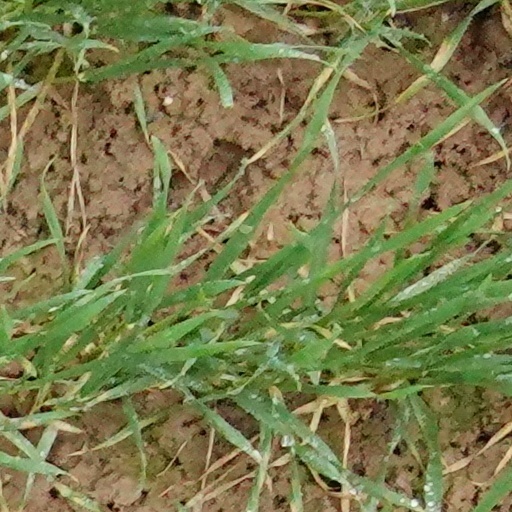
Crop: wheat